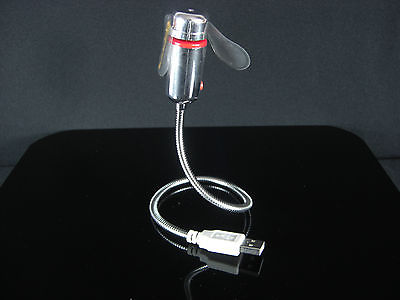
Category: fan